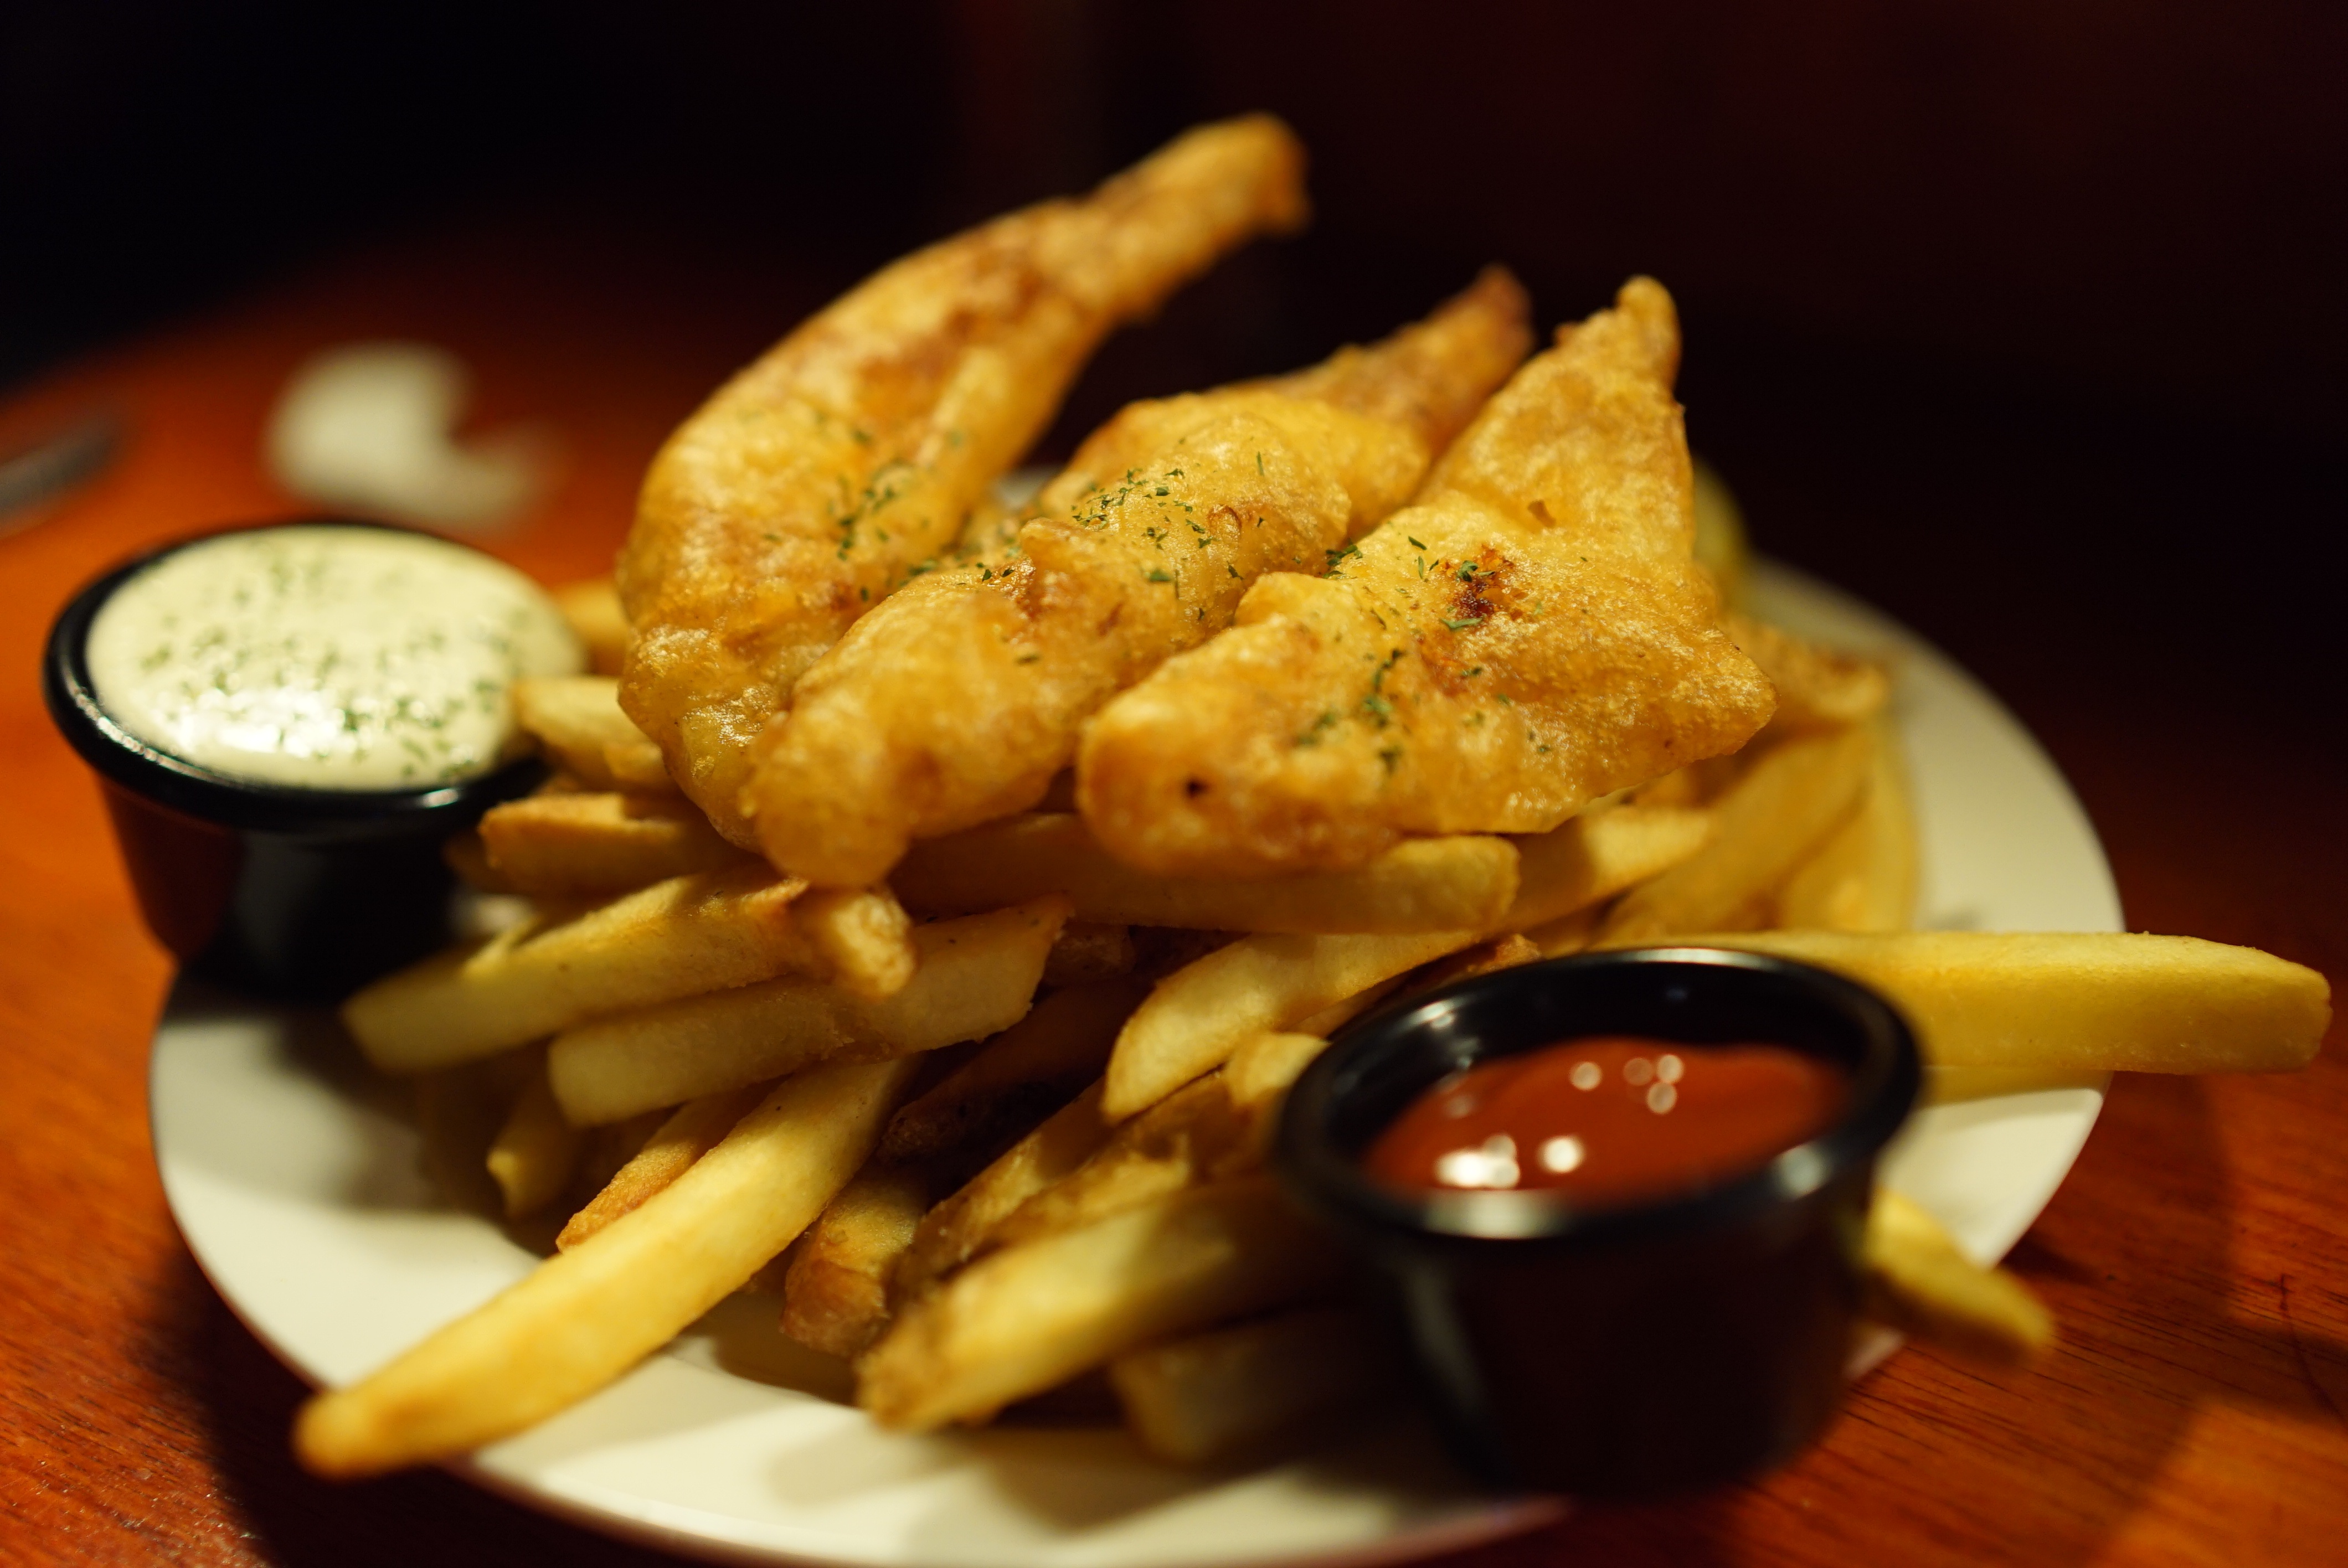
dish, food, produce, seafood, fast food, meat, cuisine, ketchup, snacks, pub, frying, french fries, junk food, fish and chips, tartar, fried food, after french fries, small empty